Amtrak's 25 Hz traction power system

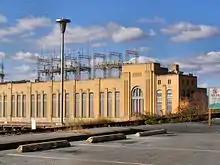
The Safe Harbor Dam generates 25 Hz railroad power via two turbines in the east end of the turbine hall and an M-G set outside against the Dam face.

The 25 Hz turbines at the dam are scheduled by Amtrak but operated by Safe Harbor Water Power Company. Like other hydroelectric plants, it has excellent black start capability which was most recently demonstrated during a 2006 blackout. After a cascade shutdown of converters had left the network de-energized, it was recovered using Safe Harbor's generators, and the other converters were subsequently brought back online.